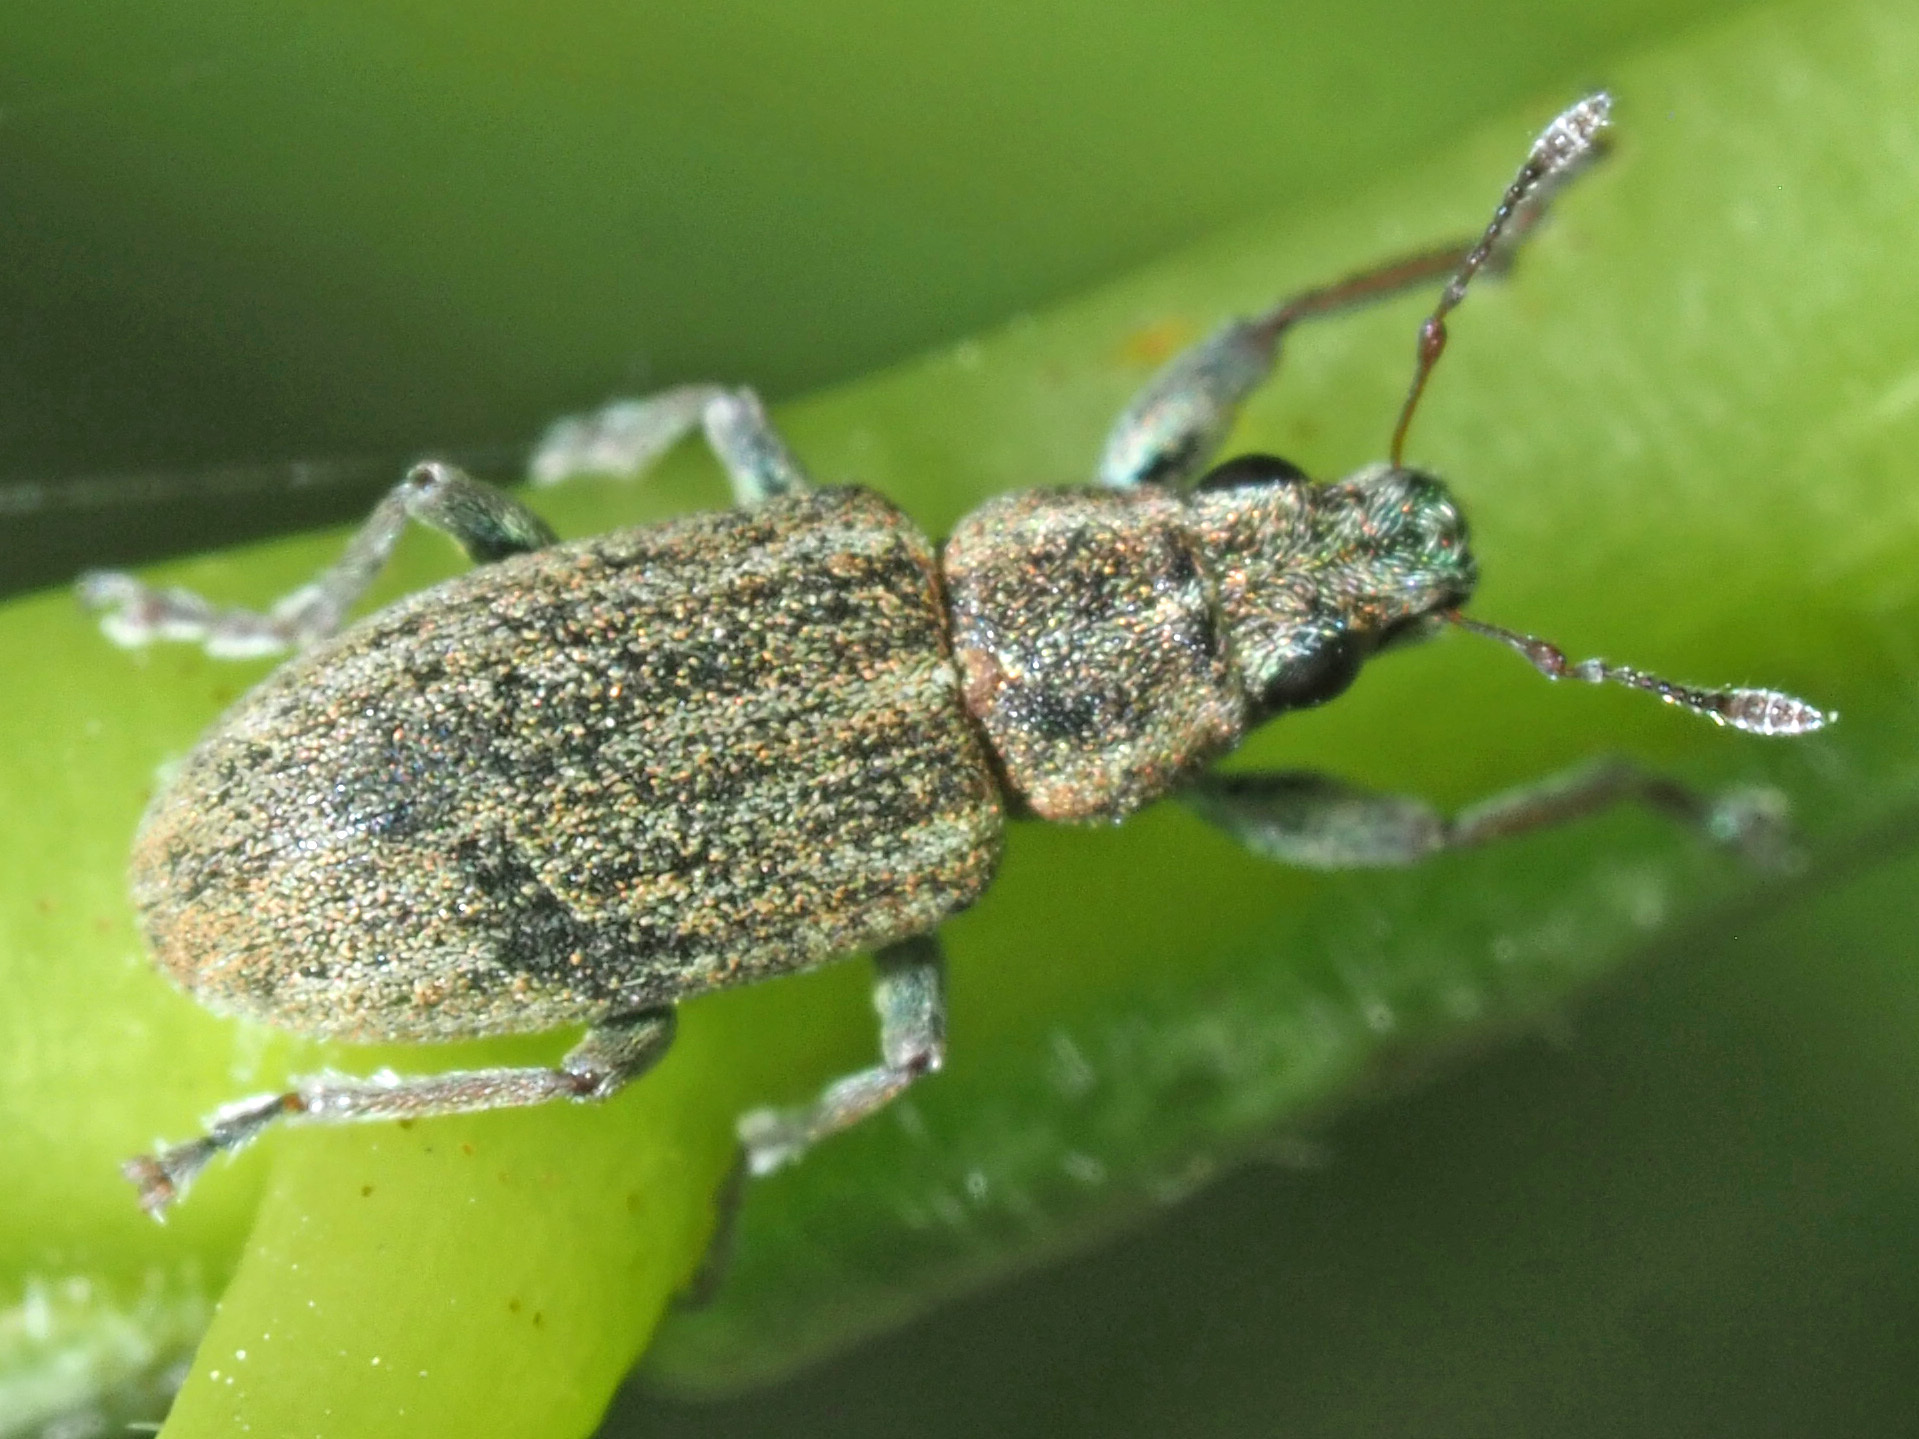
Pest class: pea_leaf_weevil